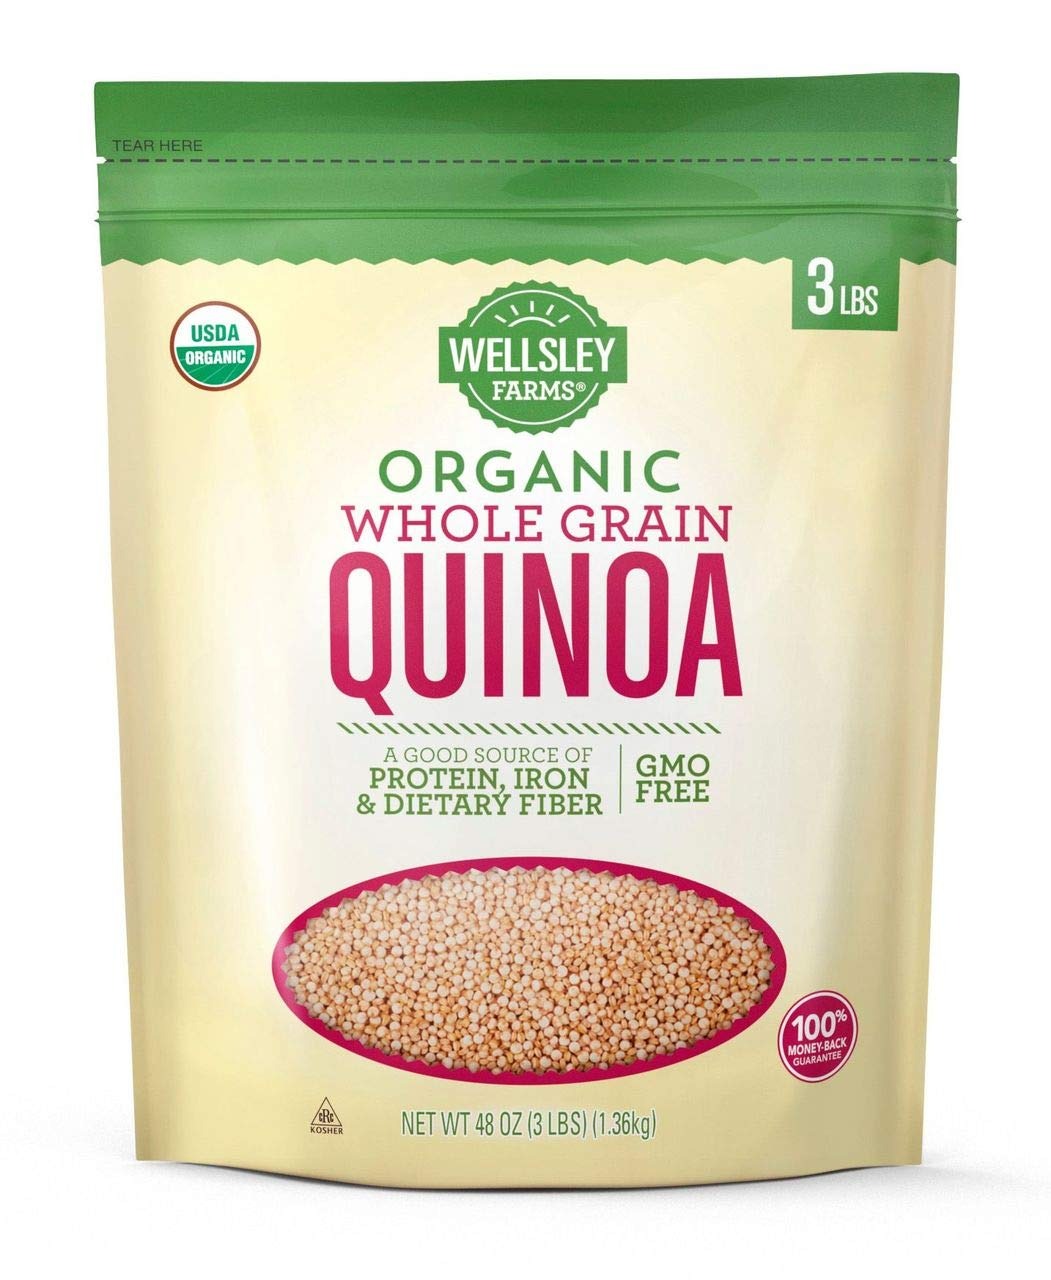
Item Name: Wellsley Farms Organic Quinoa 3lb 100% Organic Whole Grain White Quinoa, Kosher, GMO Free
Value: 48.0
Unit: Ounce

Price: 16.73